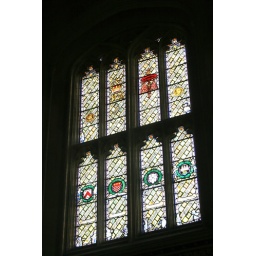
Stained glass window with Alice in Wonderland characters depicted on it